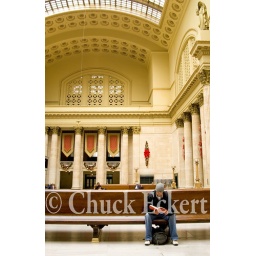
A young man sitting on a bench at Union Train Station in Chicago waiting for a train and reading.